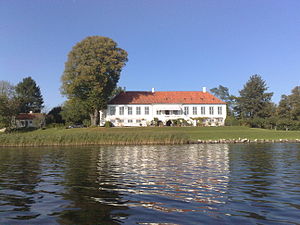
Fredede bygninger i Furesø Kommune
Farumgårds hovedbygning set fra Farum Sø
Denne liste over fredede bygninger i Furesø Kommune viser alle fredede bygninger i Furesø Kommune, bortset fra kirker. Listen bygger på data fra Kulturarvsstyrelsen.